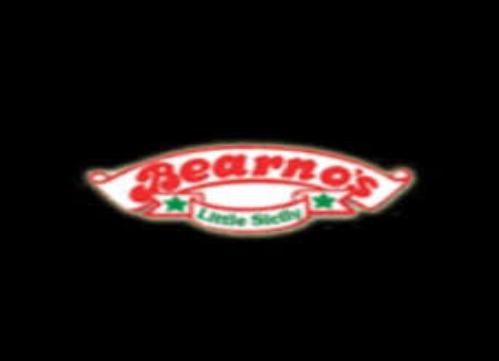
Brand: Bearno's
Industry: Food